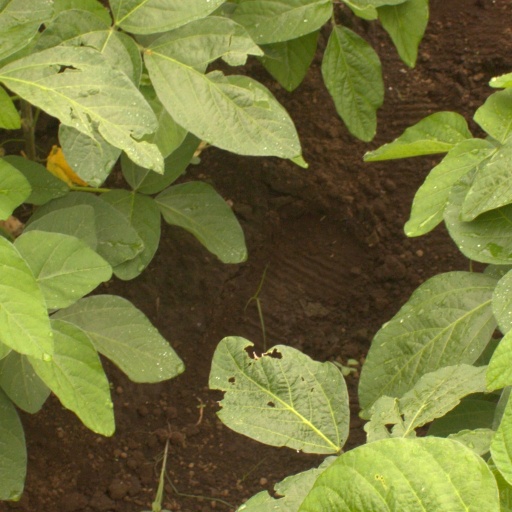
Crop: soybean